Vigdis Giltun

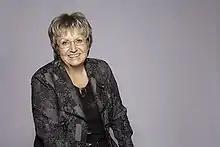
Vigdis Giltun

Vigdis Karen Giltun (born 11 March 1952 in Oslo) is a Norwegian politician for the Progress Party.